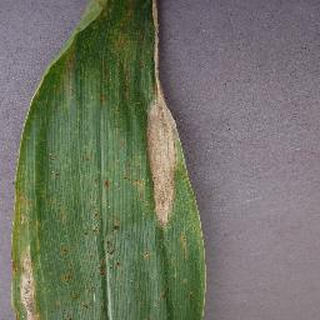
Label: corn_northern_leaf_blight